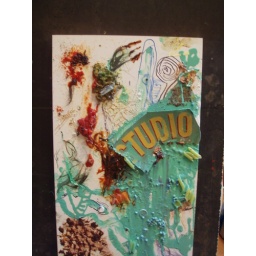
l still have this colour paint all over my sleeping bag